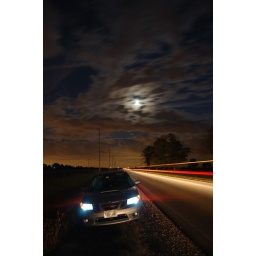
Pulled over on the side of the road by my parents' house in Wisconsin.